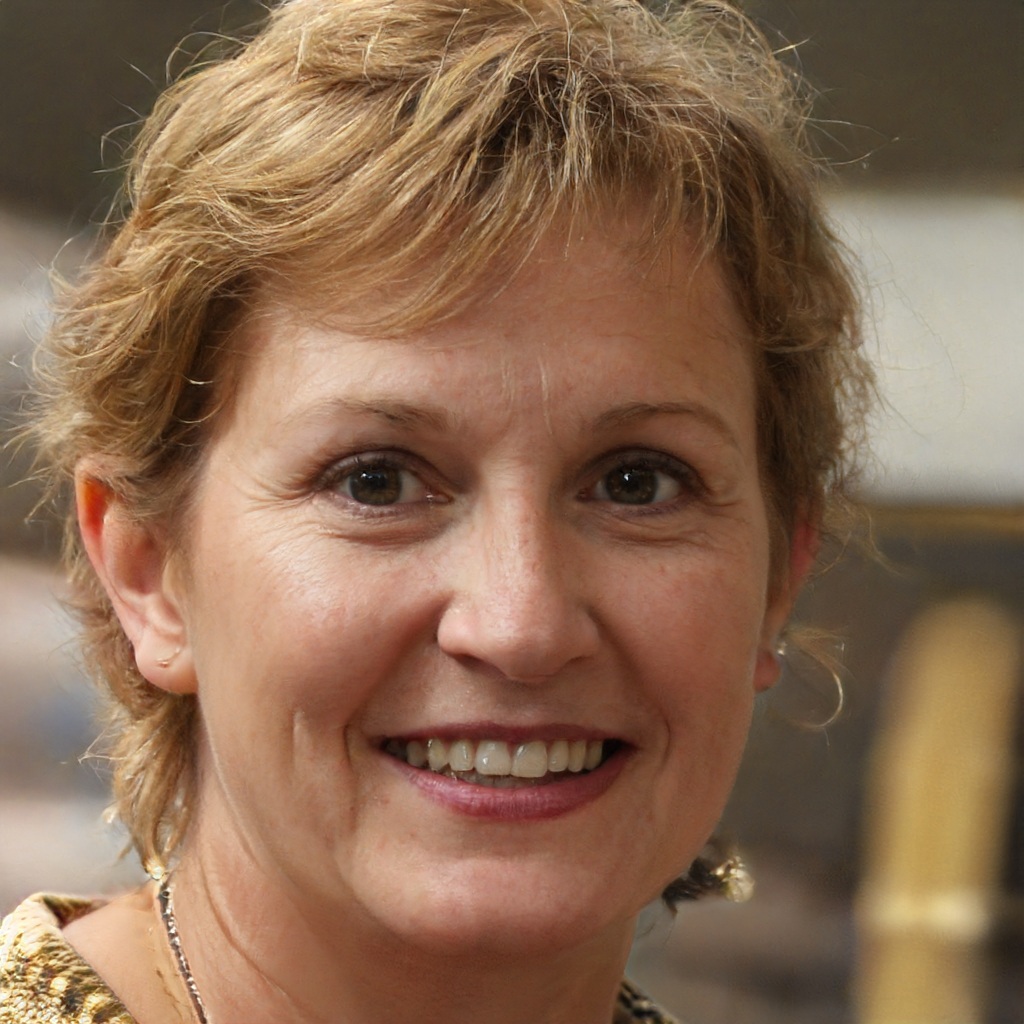
Portrait style: Real Portrait